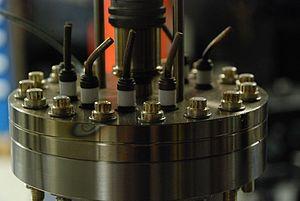
Cloison supérieure d'une chambre à vide utilisée en 2014 au JQI, Université du Maryland.
L'ultravide est un niveau de vide très poussé, caractérisé par des pressions généralement inférieures à 10⁻⁶ Pa ou 10⁻⁷ Pa. L'air dans une chambre à ultra-vide est donc des milliards de fois plus rare que dans l'atmosphère terrestre, dont la pression est de l’ordre de 10⁵ Pa. Les techniques d'ultravide sont très utilisées dans la recherche, en microscopie et spectroscopie.